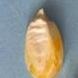
Maize quality: Bad